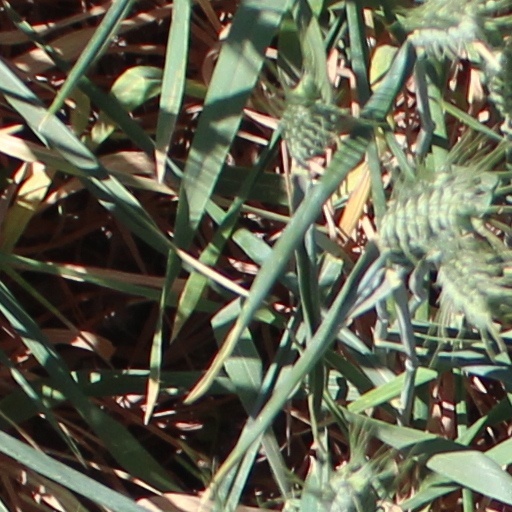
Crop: wheat